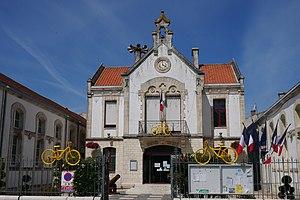
La Mairie du Château d'Oléron.
Le Château-d'Oléron est une commune du Sud-Ouest de la France, située dans le département de la Charente-Maritime. Ses habitants sont appelés les Casteloléronais et les Casteloléronaises, ou les Chapelains et les Chapelaines.